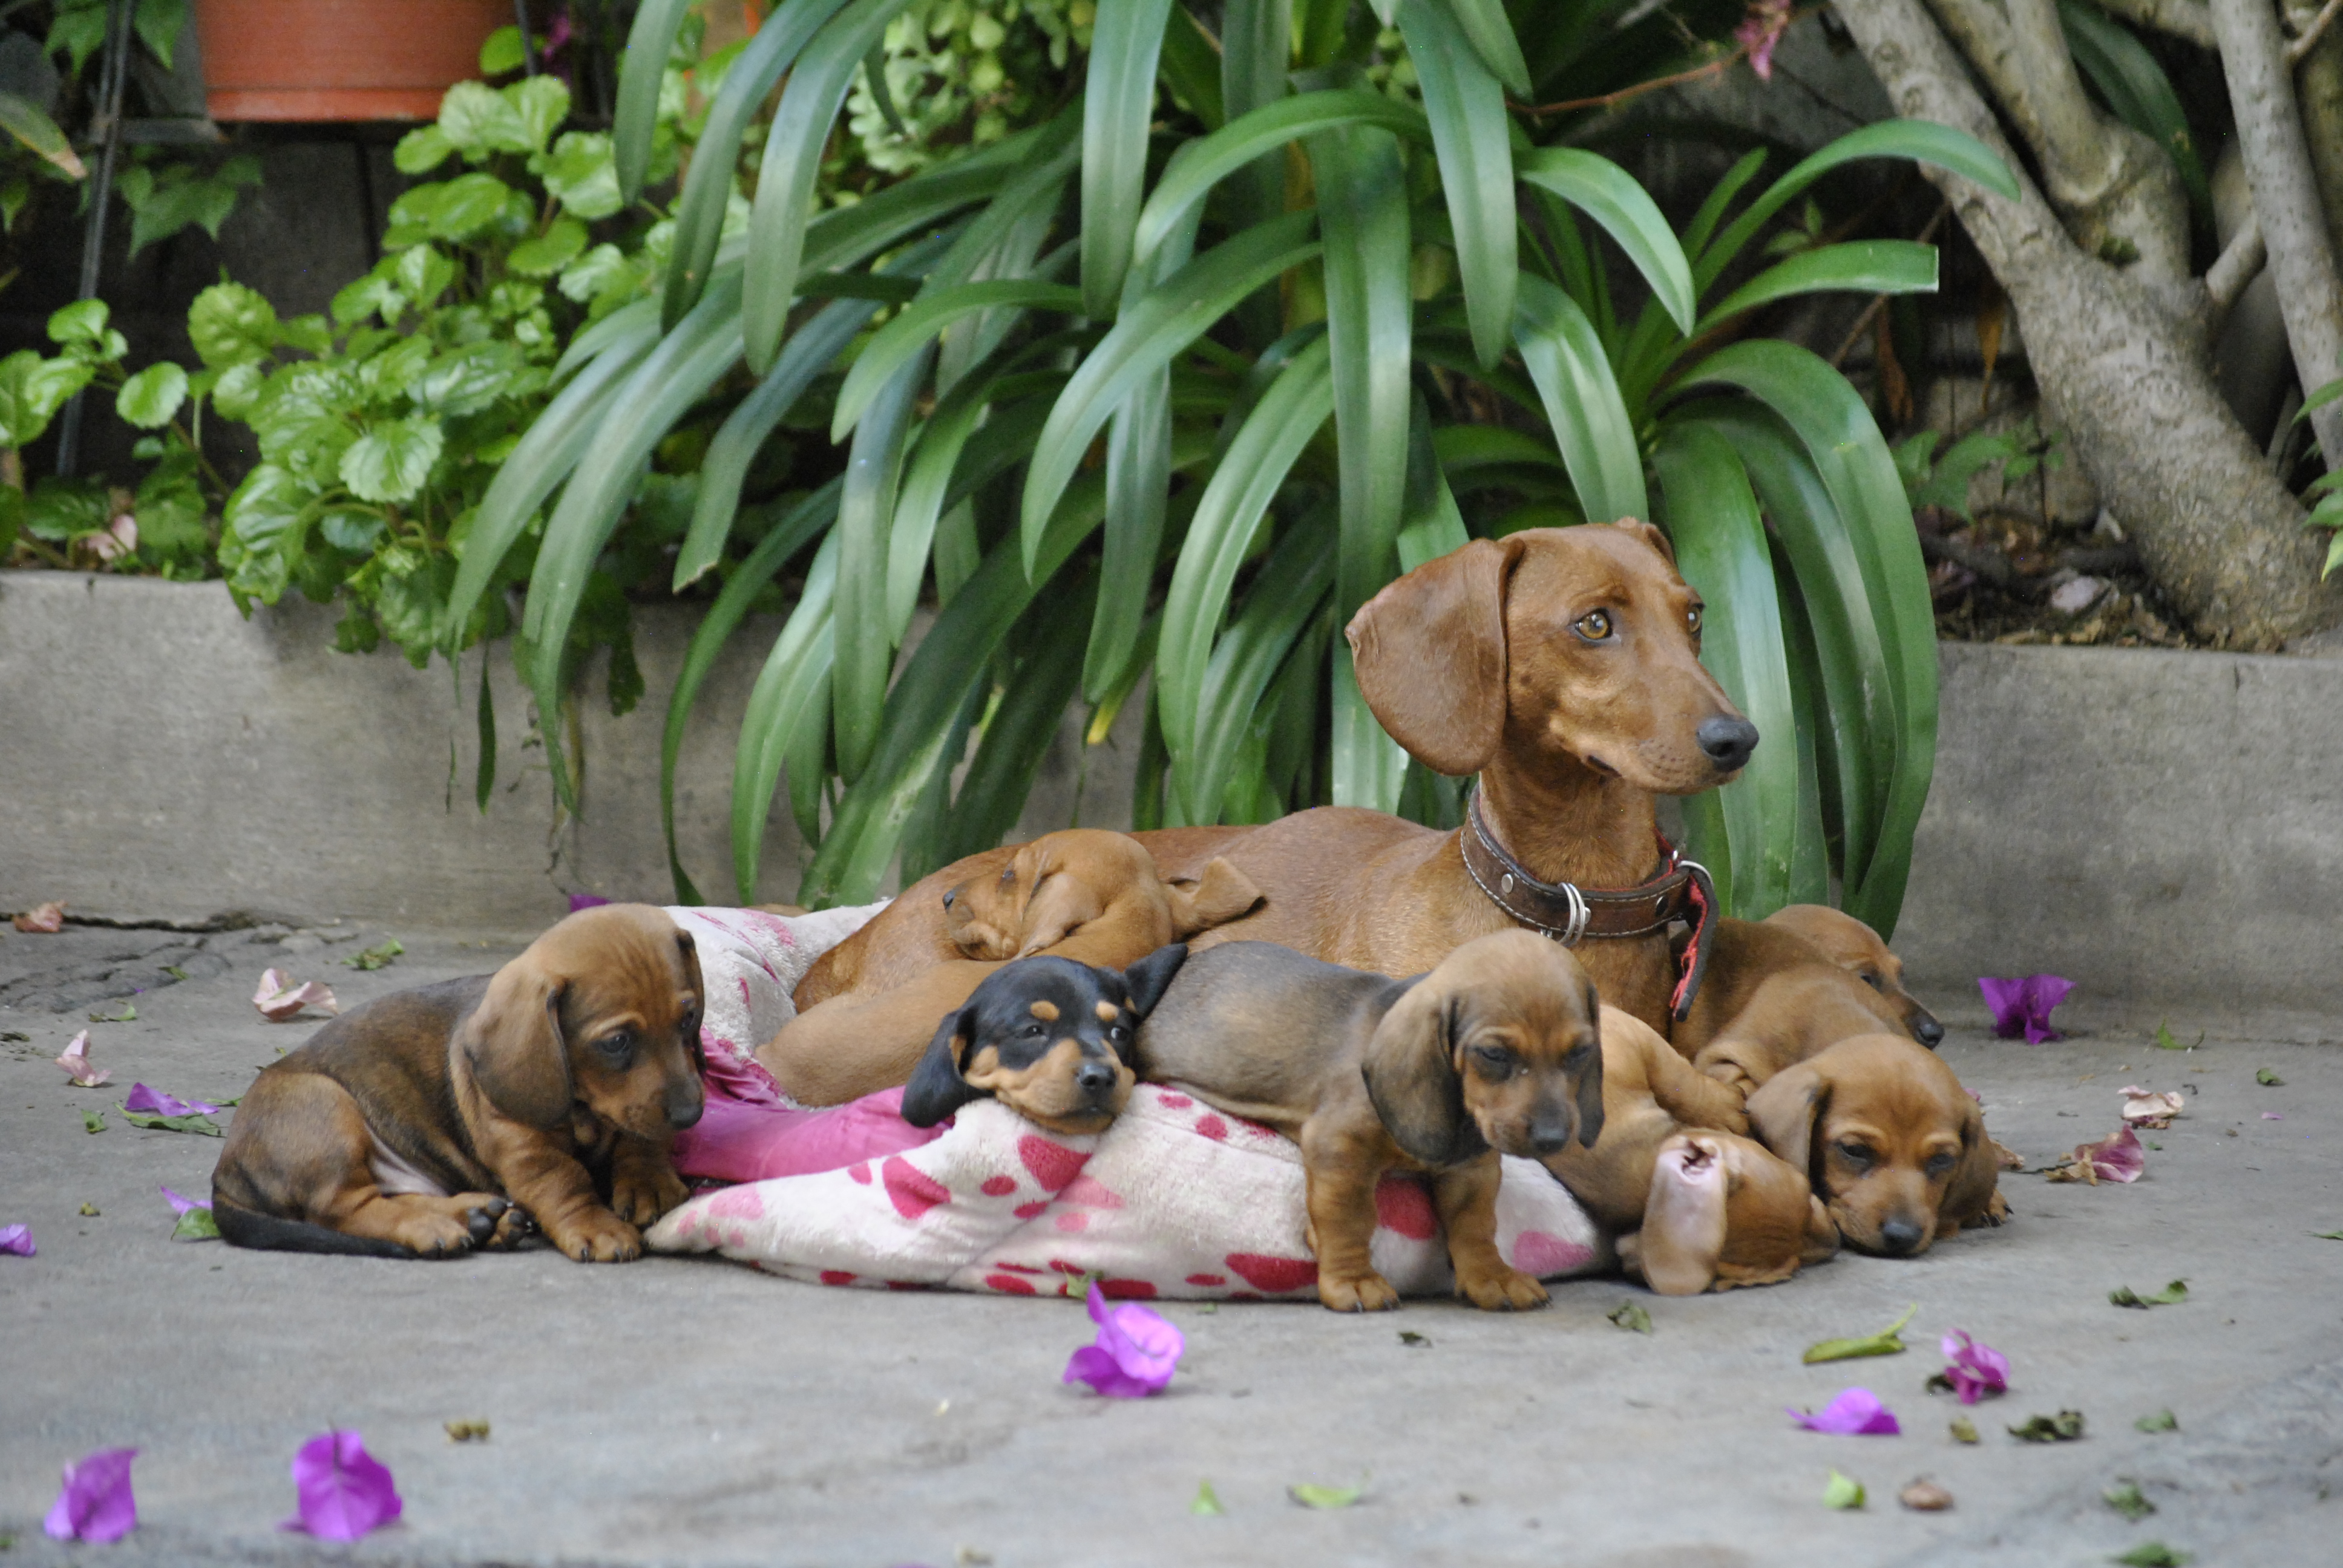
dog, puppy, animals, nature, dog like mammal, mammal, dog breed, rhodesian ridgeback, carnivoran, broholmer, tosa, street dog, bloodhound, hound